Igor Obukhov

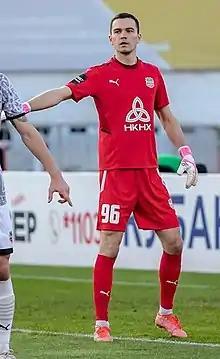
Obukhov with Neftekhimik in 2022

Igor Andreyevich Obukhov (born 29 May 1996) is a Russian football player who plays as a goalkeeper for Fakel Voronezh.